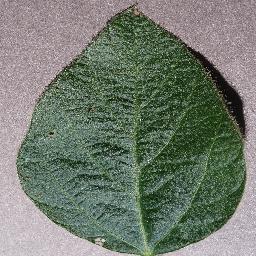
Label: Soybean___healthy